Socorro, Goa

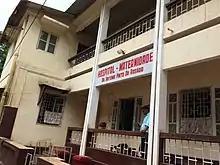
Founded in 1938, the Dr Antonio Pinto do Rosario Maternity Hospital in Porvorim is one of Goa's oldest hospitals

Socorro is a village that lies five kilometres to the east of Mapusa town in Bardez taluka. It is administered by a "panchayat" represented by members from the seven wards of Ambirna, Arrarim, Carrem, Maina, Porvorim, Vaddem and Zosvaddo. It is also considered as a census town in North Goa district in the Indian state of Goa. It once formed part of the "comunidade" and the larger village of Serula. Serula has since been divided into the villages of "Salvador do Mundo, Penha da Franca" "(Britona), Pomburpa and Socorro." The village takes its name from the patron saint or deity of its parish church, our Lady of Succour or "Nossa Senhora do Socorro".